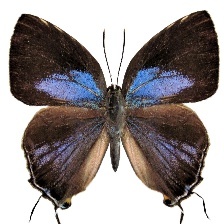
Species: PURPLE HAIRSTREAK